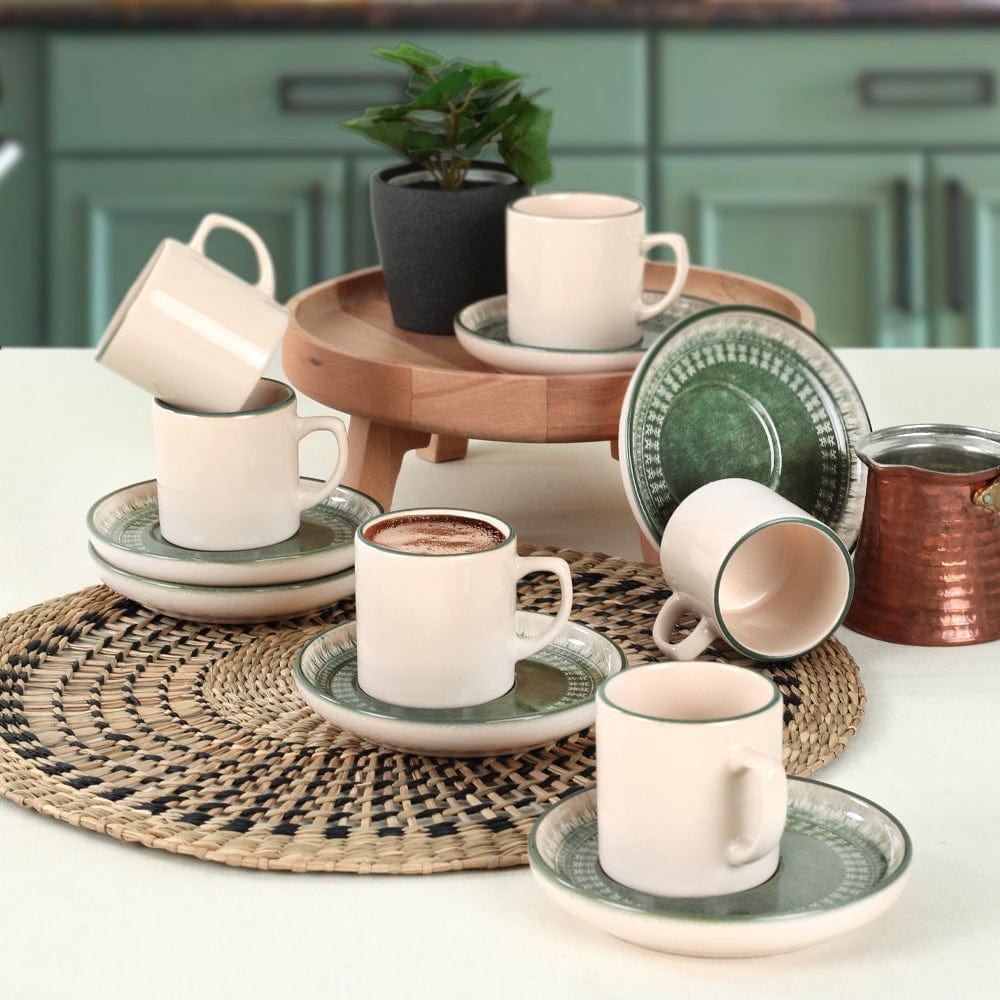
Maya Nordic Kahve Fincan Takımı 12 Parça 6 Kişilik
Seçenekleriniz arasında asil rengi ile şık bir görünüm sağlayan 6 Kişilik Maya Nordıc Kahve Takımı, Kahve saatlerinize ayrı bir hava katacaktır. Nordıc serisinin simetrik özelliğini mükemmel renkler ile birleştiren bu kahve takımı, sevdikleriniz için de çok hoş bir hediye de olacaktır. Ürün İçeriği: 6 adet 6cm 110 ml Kahve Fincanı, 6 adet (Ø)=12cm Kahve TabağıÜrün Yapısı: Parlak Malzeme: Stoneware / Earthenware. Renkleri ve baskısı solmaz. Mikrodalga fırınlarda kullanılabilir. Kolay temizlenir, mikrop barındırmaz. Bulaşık makinesinde 50°C'de yıkanabilir. Tamamen sağlıklı ve ekolojik malzeme yapısına sahiptir. Türkiye'de üretilmiştir.
Brand: Bonstone
Category: Home & Garden > Kitchen & Dining > Tableware > Coffee & Tea Sets > Coffee Sets